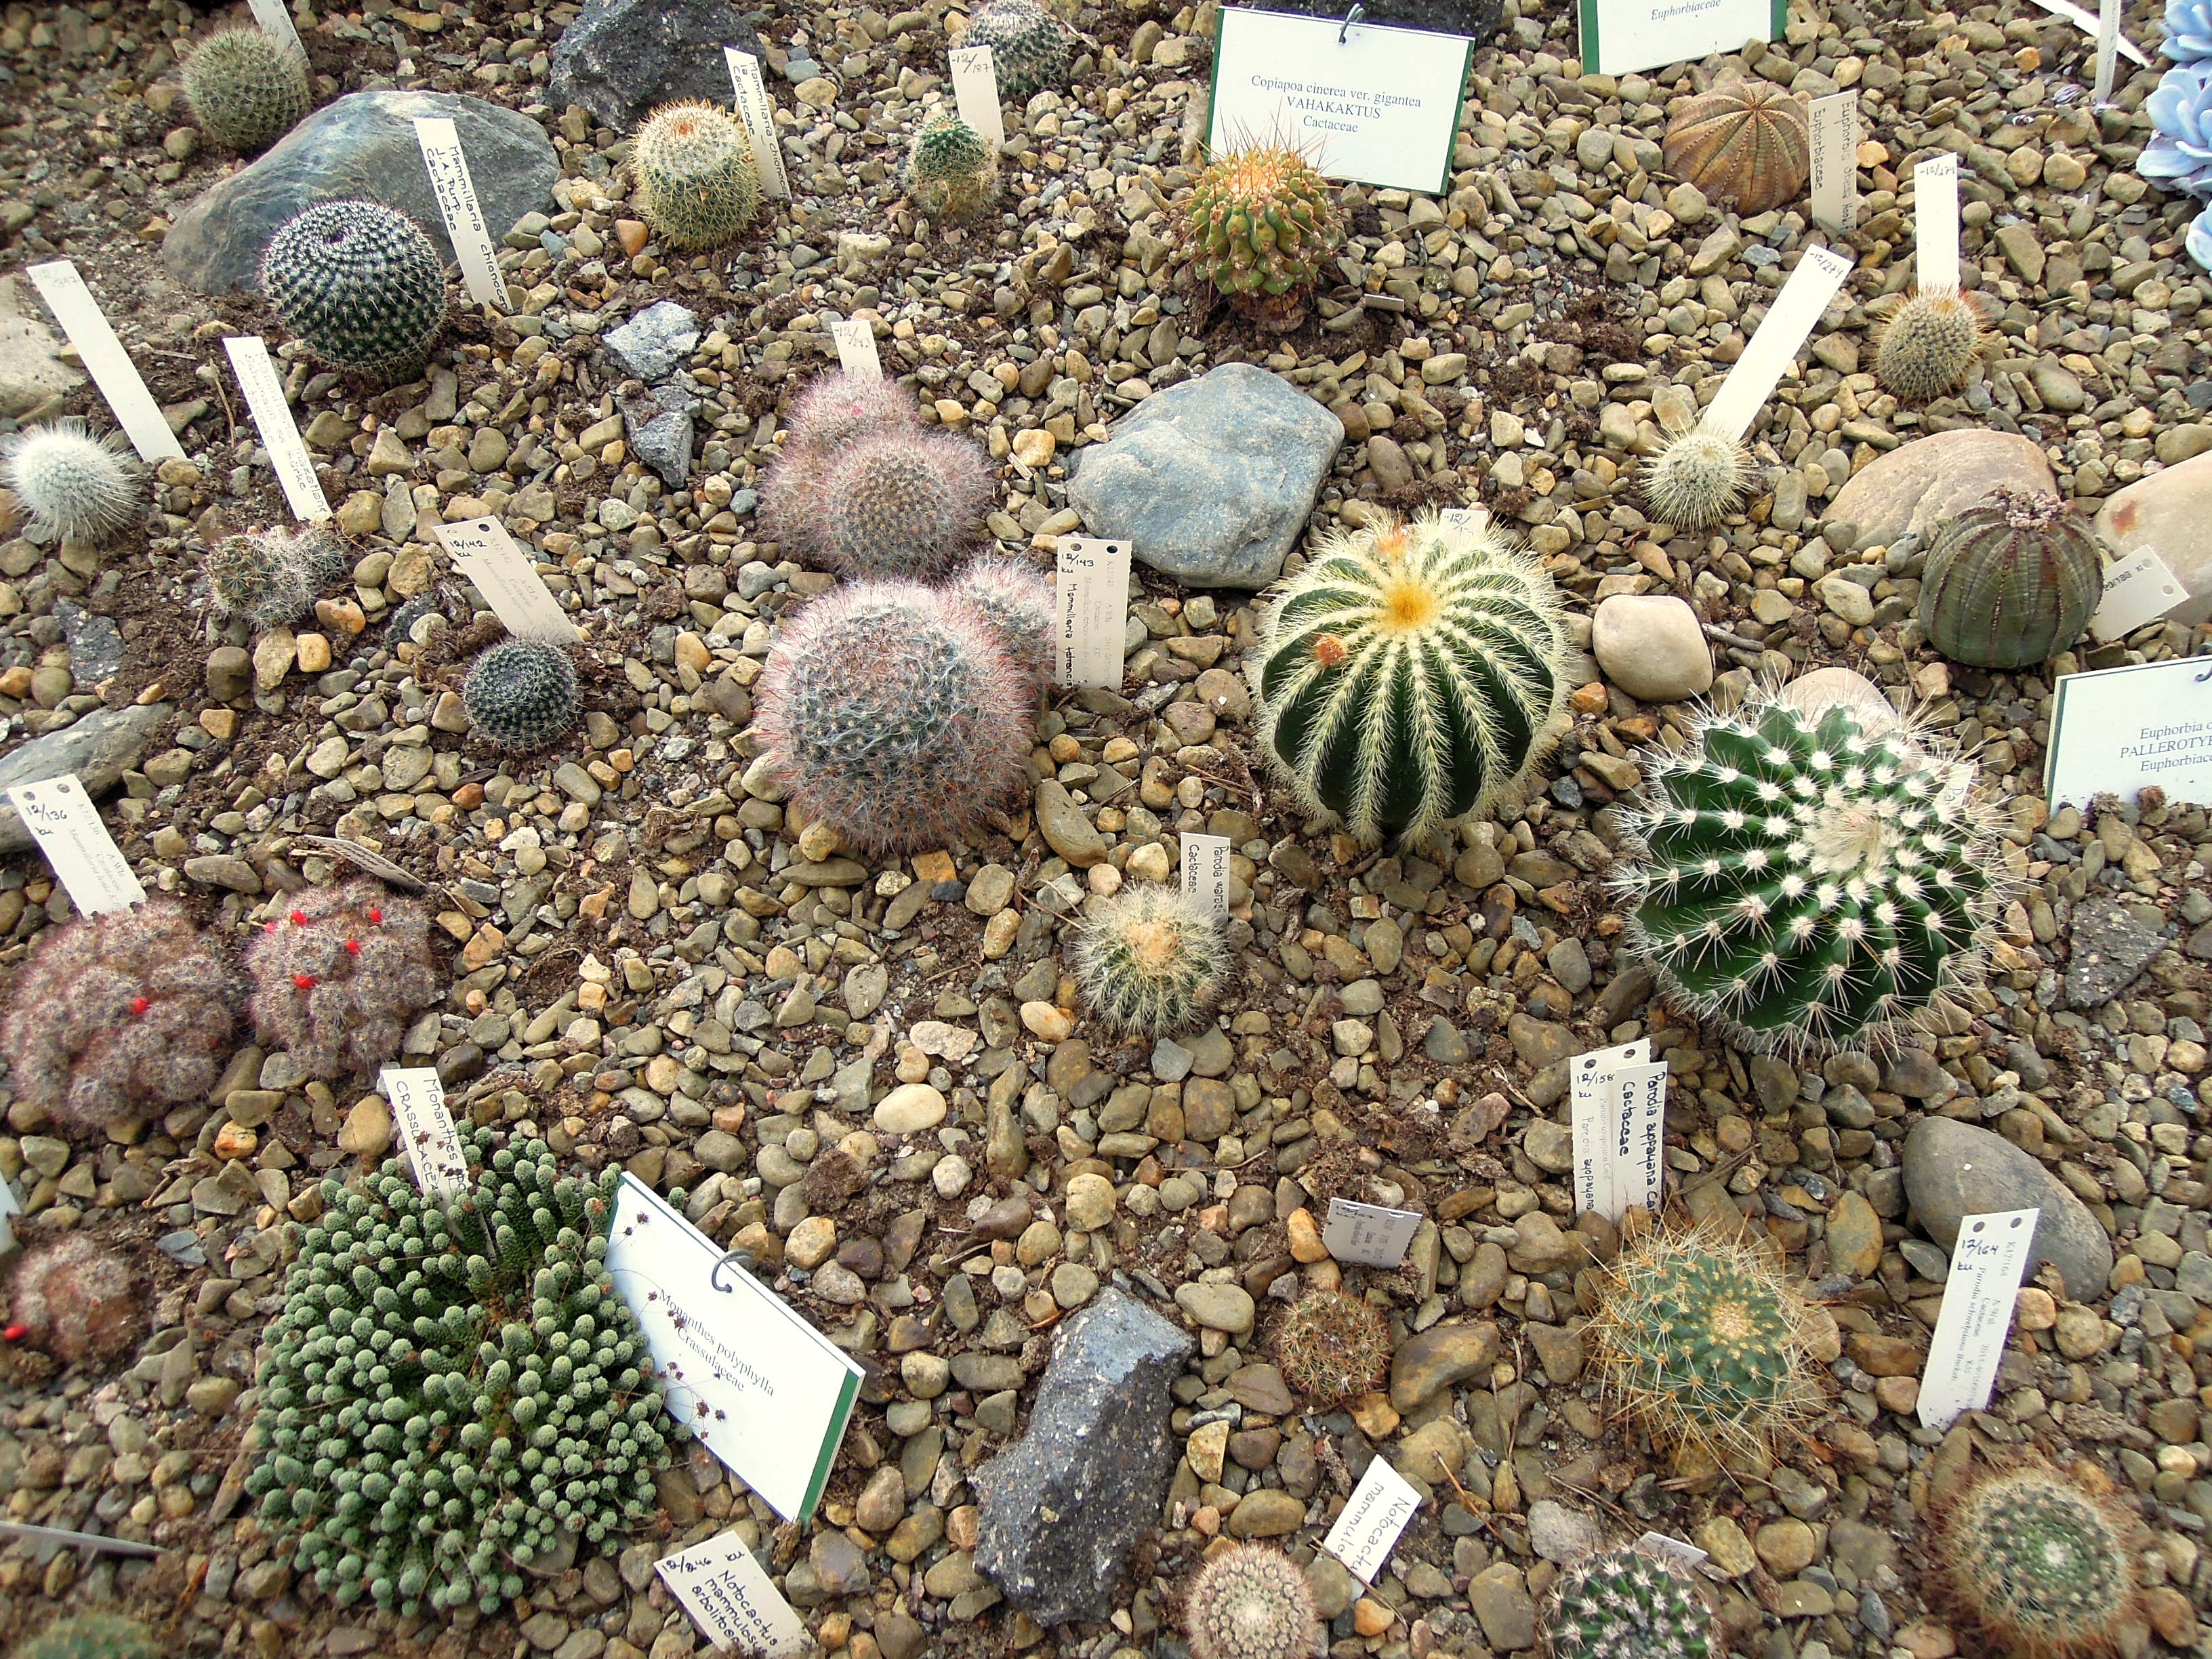
cactus, plant, flower, food, produce, soil, botany, garden, plants, close up, planting, cactuses, flowering plant, prickly pear, instill, land plant, hedgehog cactus